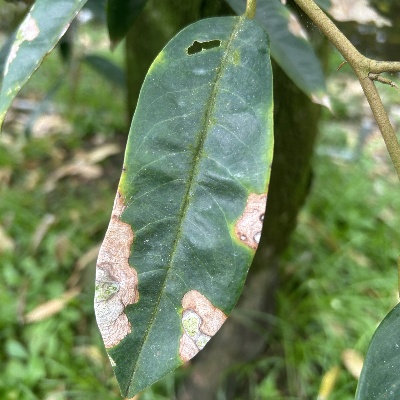
Label: Leaf_Colletotrichum